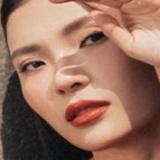
diễn viên Thúy Diễm